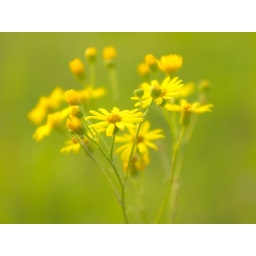
yellow in green